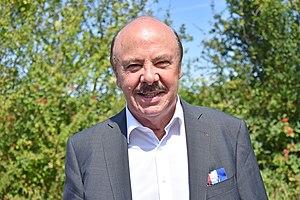
Alain Gest le 9 juillet 2019
Alain Gest, né le 27 décembre 1950 à Amiens, est un homme politique français. Il est l'actuel président d'Amiens Métropole